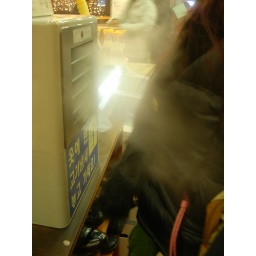
Machine in the BBQ restaurant, to clear the smell in your clothes before you leave.